List of A Certain Scientific Railgun chapters

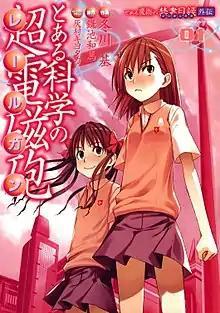
Cover of the first volume of the "A Certain Scientific Railgun" manga released by ASCII Media Works on November 10, 2007 in Japan

The manga series "A Certain Scientific Railgun" is written by Kazuma Kamachi and illustrated by Motoi Fuyukawa. The manga is a spin-off of Kamachi's "A Certain Magical Index" light novel series published by ASCII Media Works. Taking place in the futuristic Academy City where students learn to become espers with various powers, the story follows Mikoto Misaka, an electromaster who is the third most powerful of only seven Level 5 espers, and her friends, taking place before and during the events of "A Certain Magical Index".